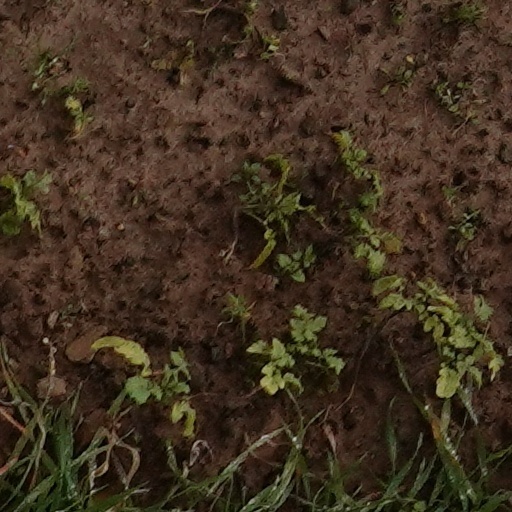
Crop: wheat